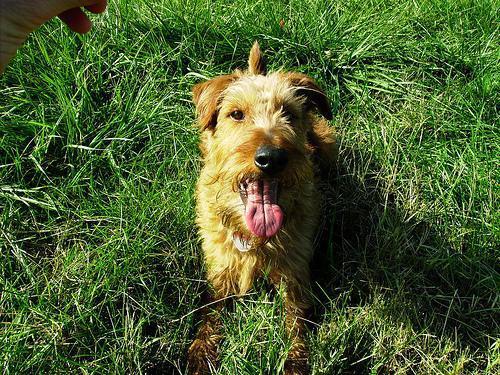
Irish_terrier